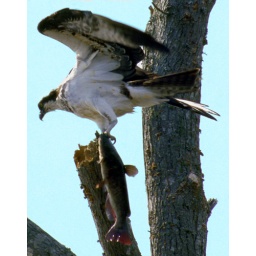
I watched this osprey grab this fish out of the water then land in the tree to have breakfast